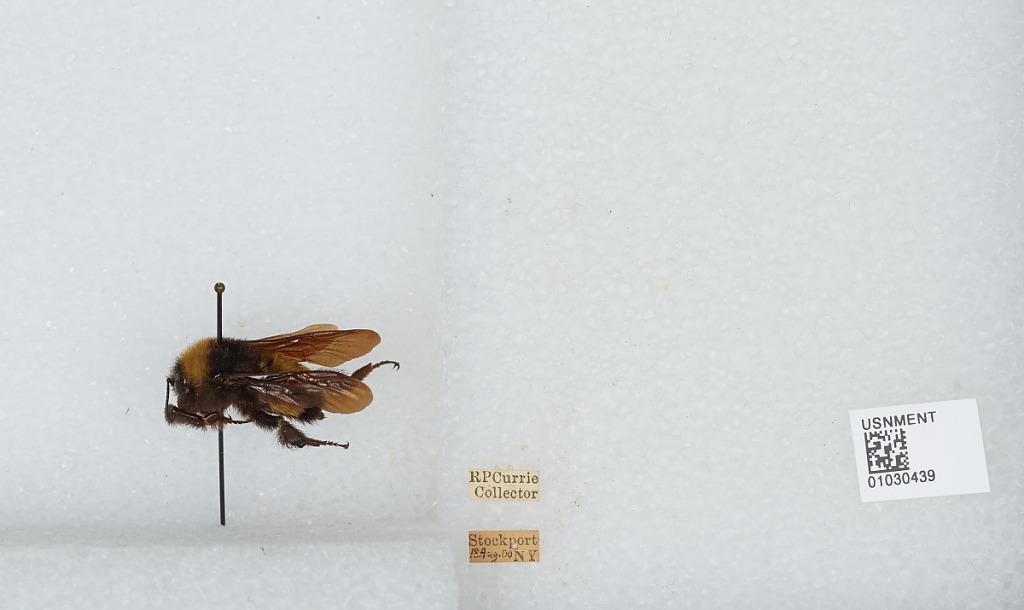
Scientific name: Bombus (Fervidobombus) pensylvanicus pensylvanicus (De Geer)
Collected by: R. Currie
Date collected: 1900-8-18
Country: United States
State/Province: New York
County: Columbia
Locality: Stockport
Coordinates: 42.3095, -73.7462